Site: brandenburg
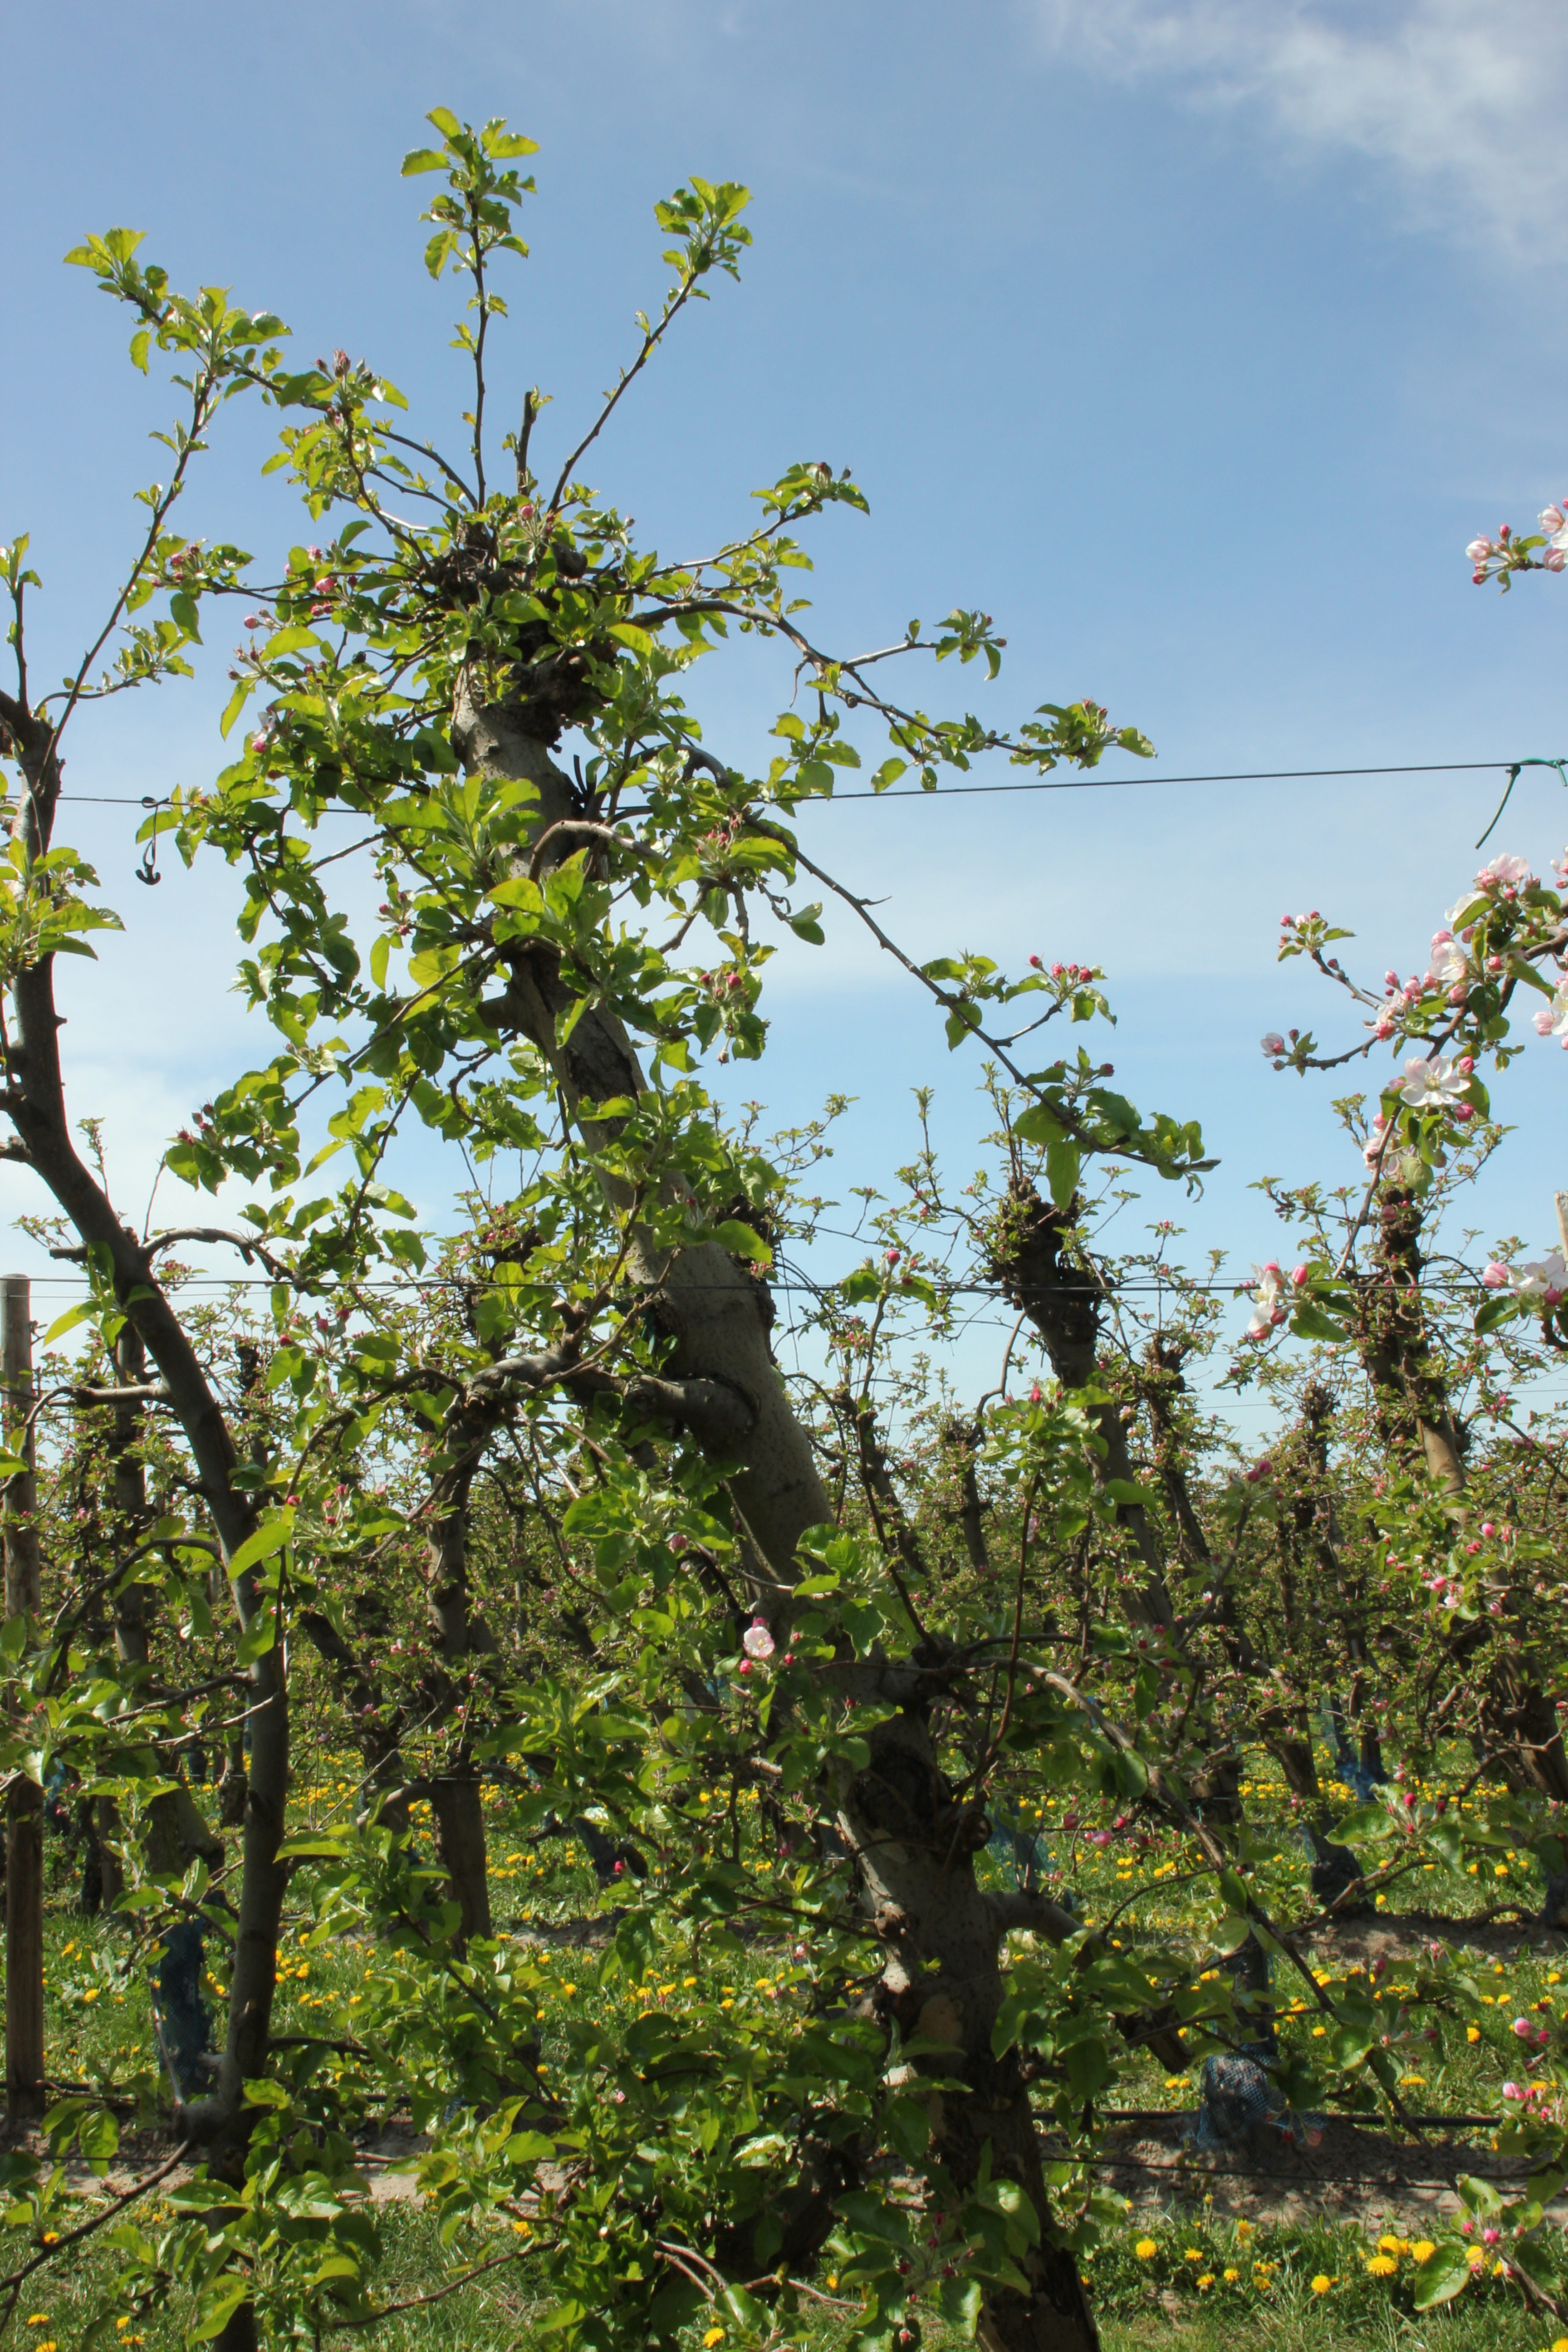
Growth stage (BBCH 57): Inflorescence emergence